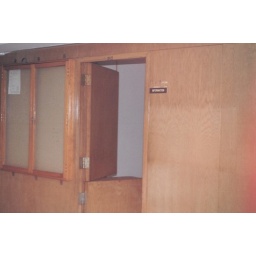
Information office in the foyer of Cochran House, the only building on campus named for a person.